Luis Enrique (singer)

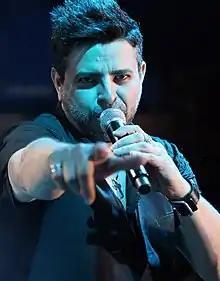
Luis Enrique at the Premios Lo Nuestro 2010 awards

Luis Enrique Mejía López (born September 28, 1962) is a Nicaraguan-American singer-songwriter and musician. He is known as "El Príncipe de la Salsa" ("The Prince of Salsa"). A grammy-award-winning artist, he has released over 20 albums and achieved widespread success, including his single "Yo No Sé Mañana" which was awarded a Latin Grammy Award for "Best Tropical Song".